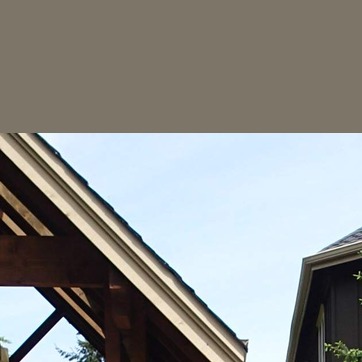
Material: sky